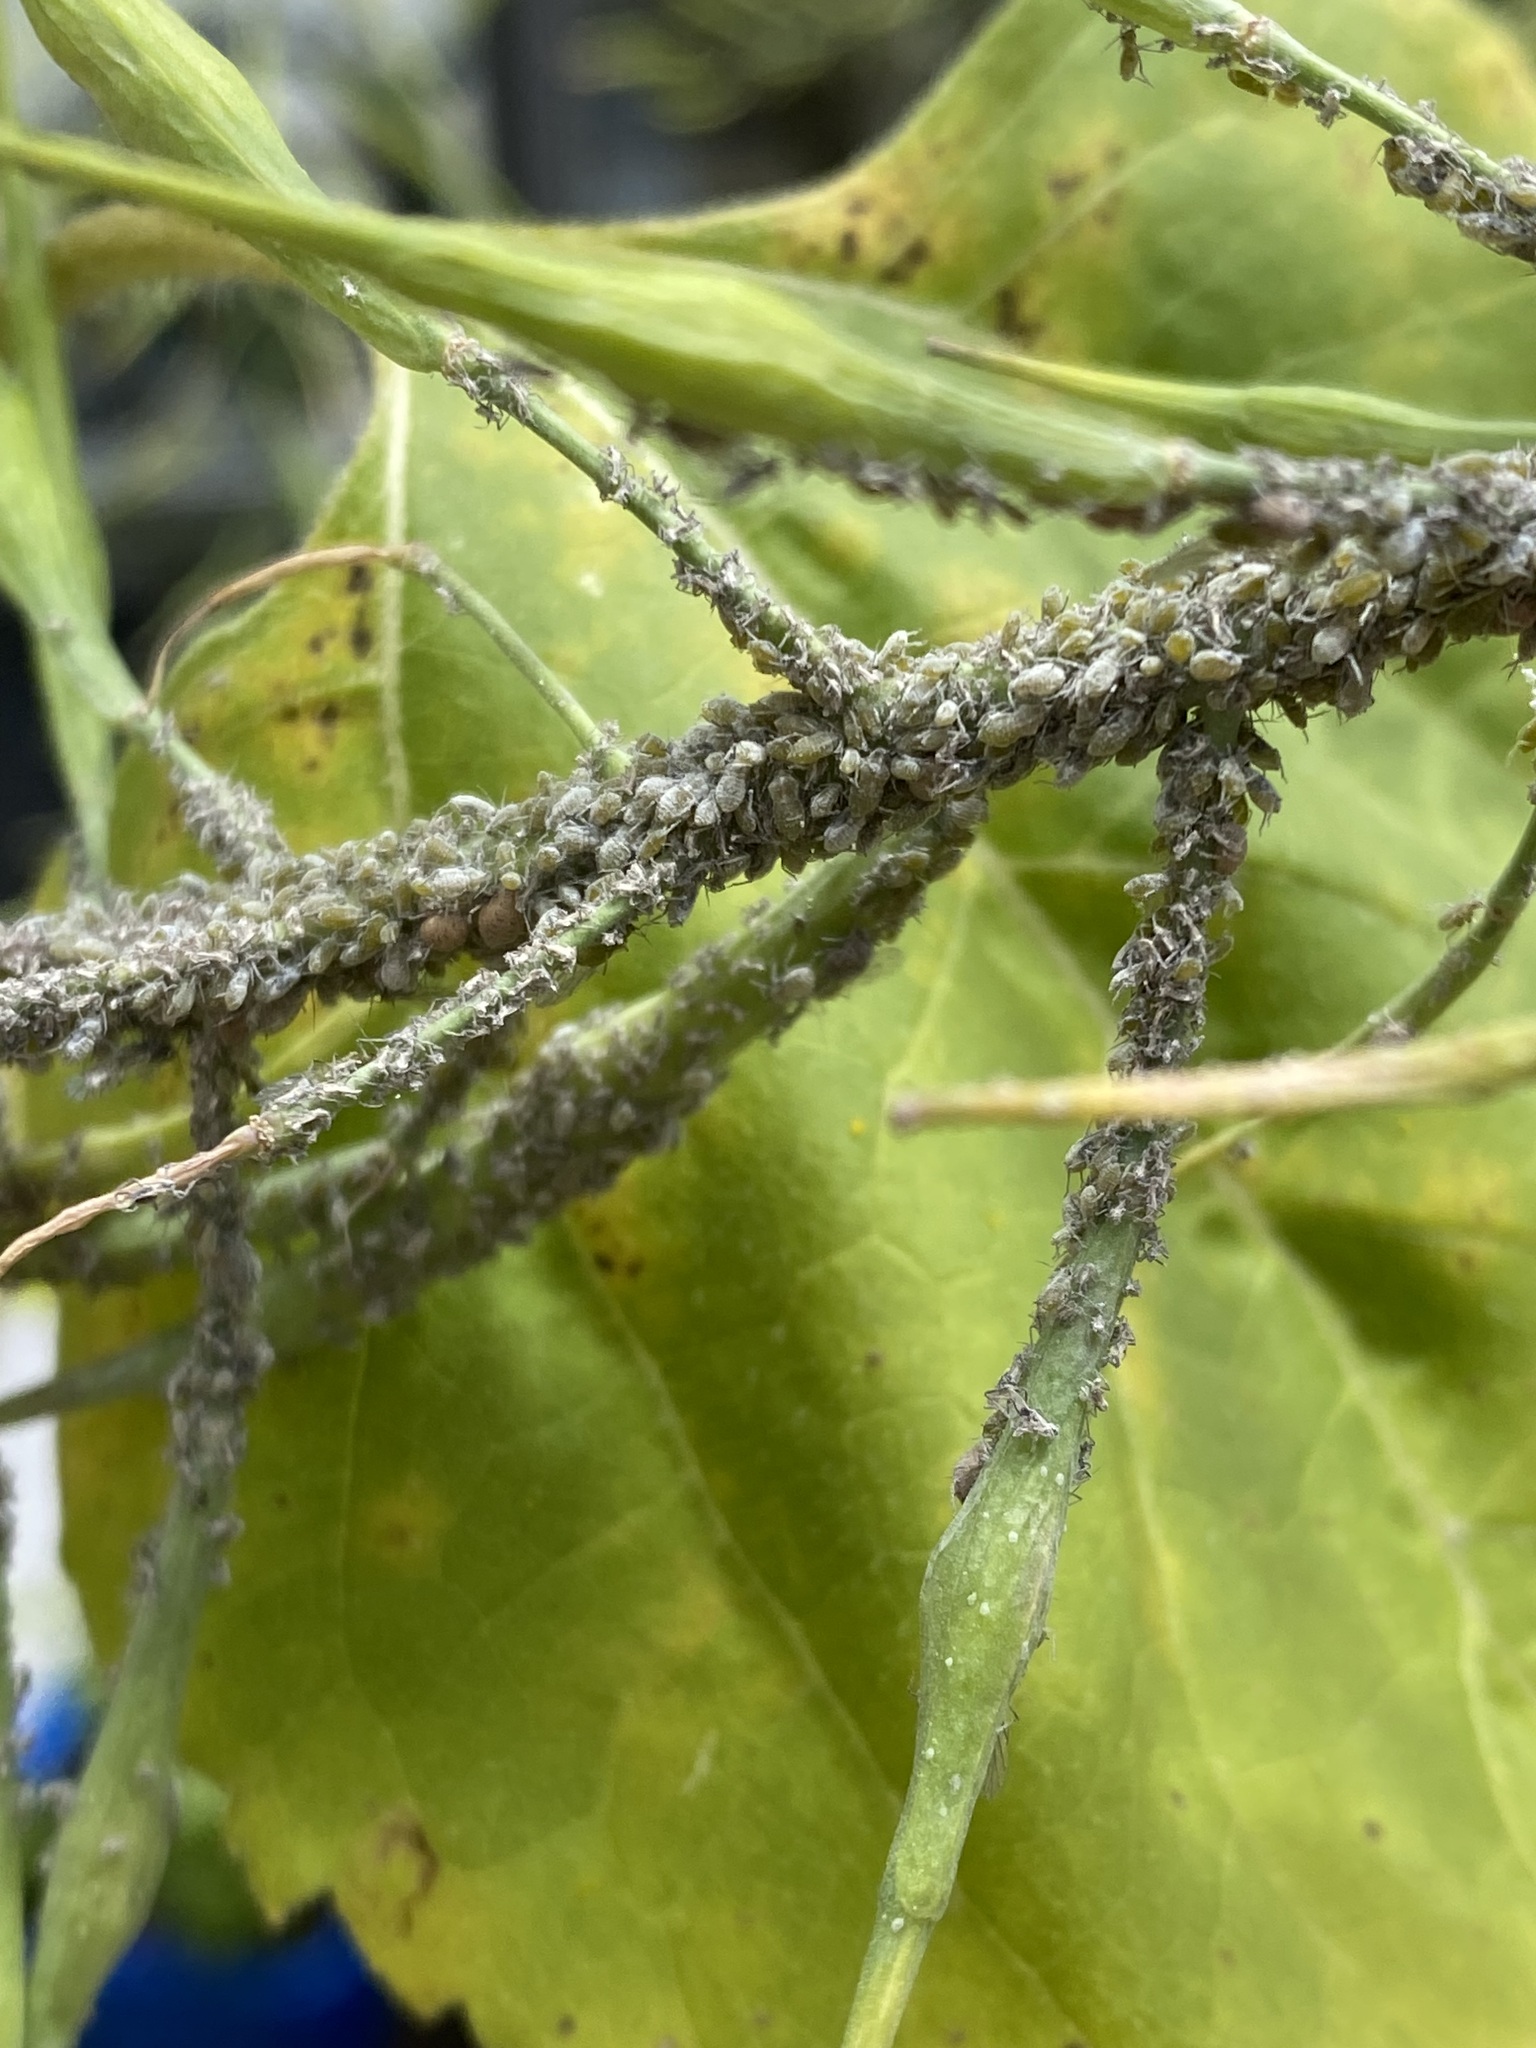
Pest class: cabbage_aphid